Jerauld Wright

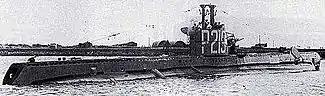
HMS "Seraph"

On October 16, 1942, Captain Jerauld Wright was summoned to Operation Torch's staff headquarters at Norfolk House in London for an important meeting with General Eisenhower, alongside other senior officers. Eisenhower informed the group that the War Department had forwarded an urgent cable from U.S. diplomat Robert D. Murphy requesting the immediate dispatch of a top-secret high-level group to meet with Général Charles E. Mast, the military commander of Algiers and the leader of a group of pro-Allied officials in French North Africa.